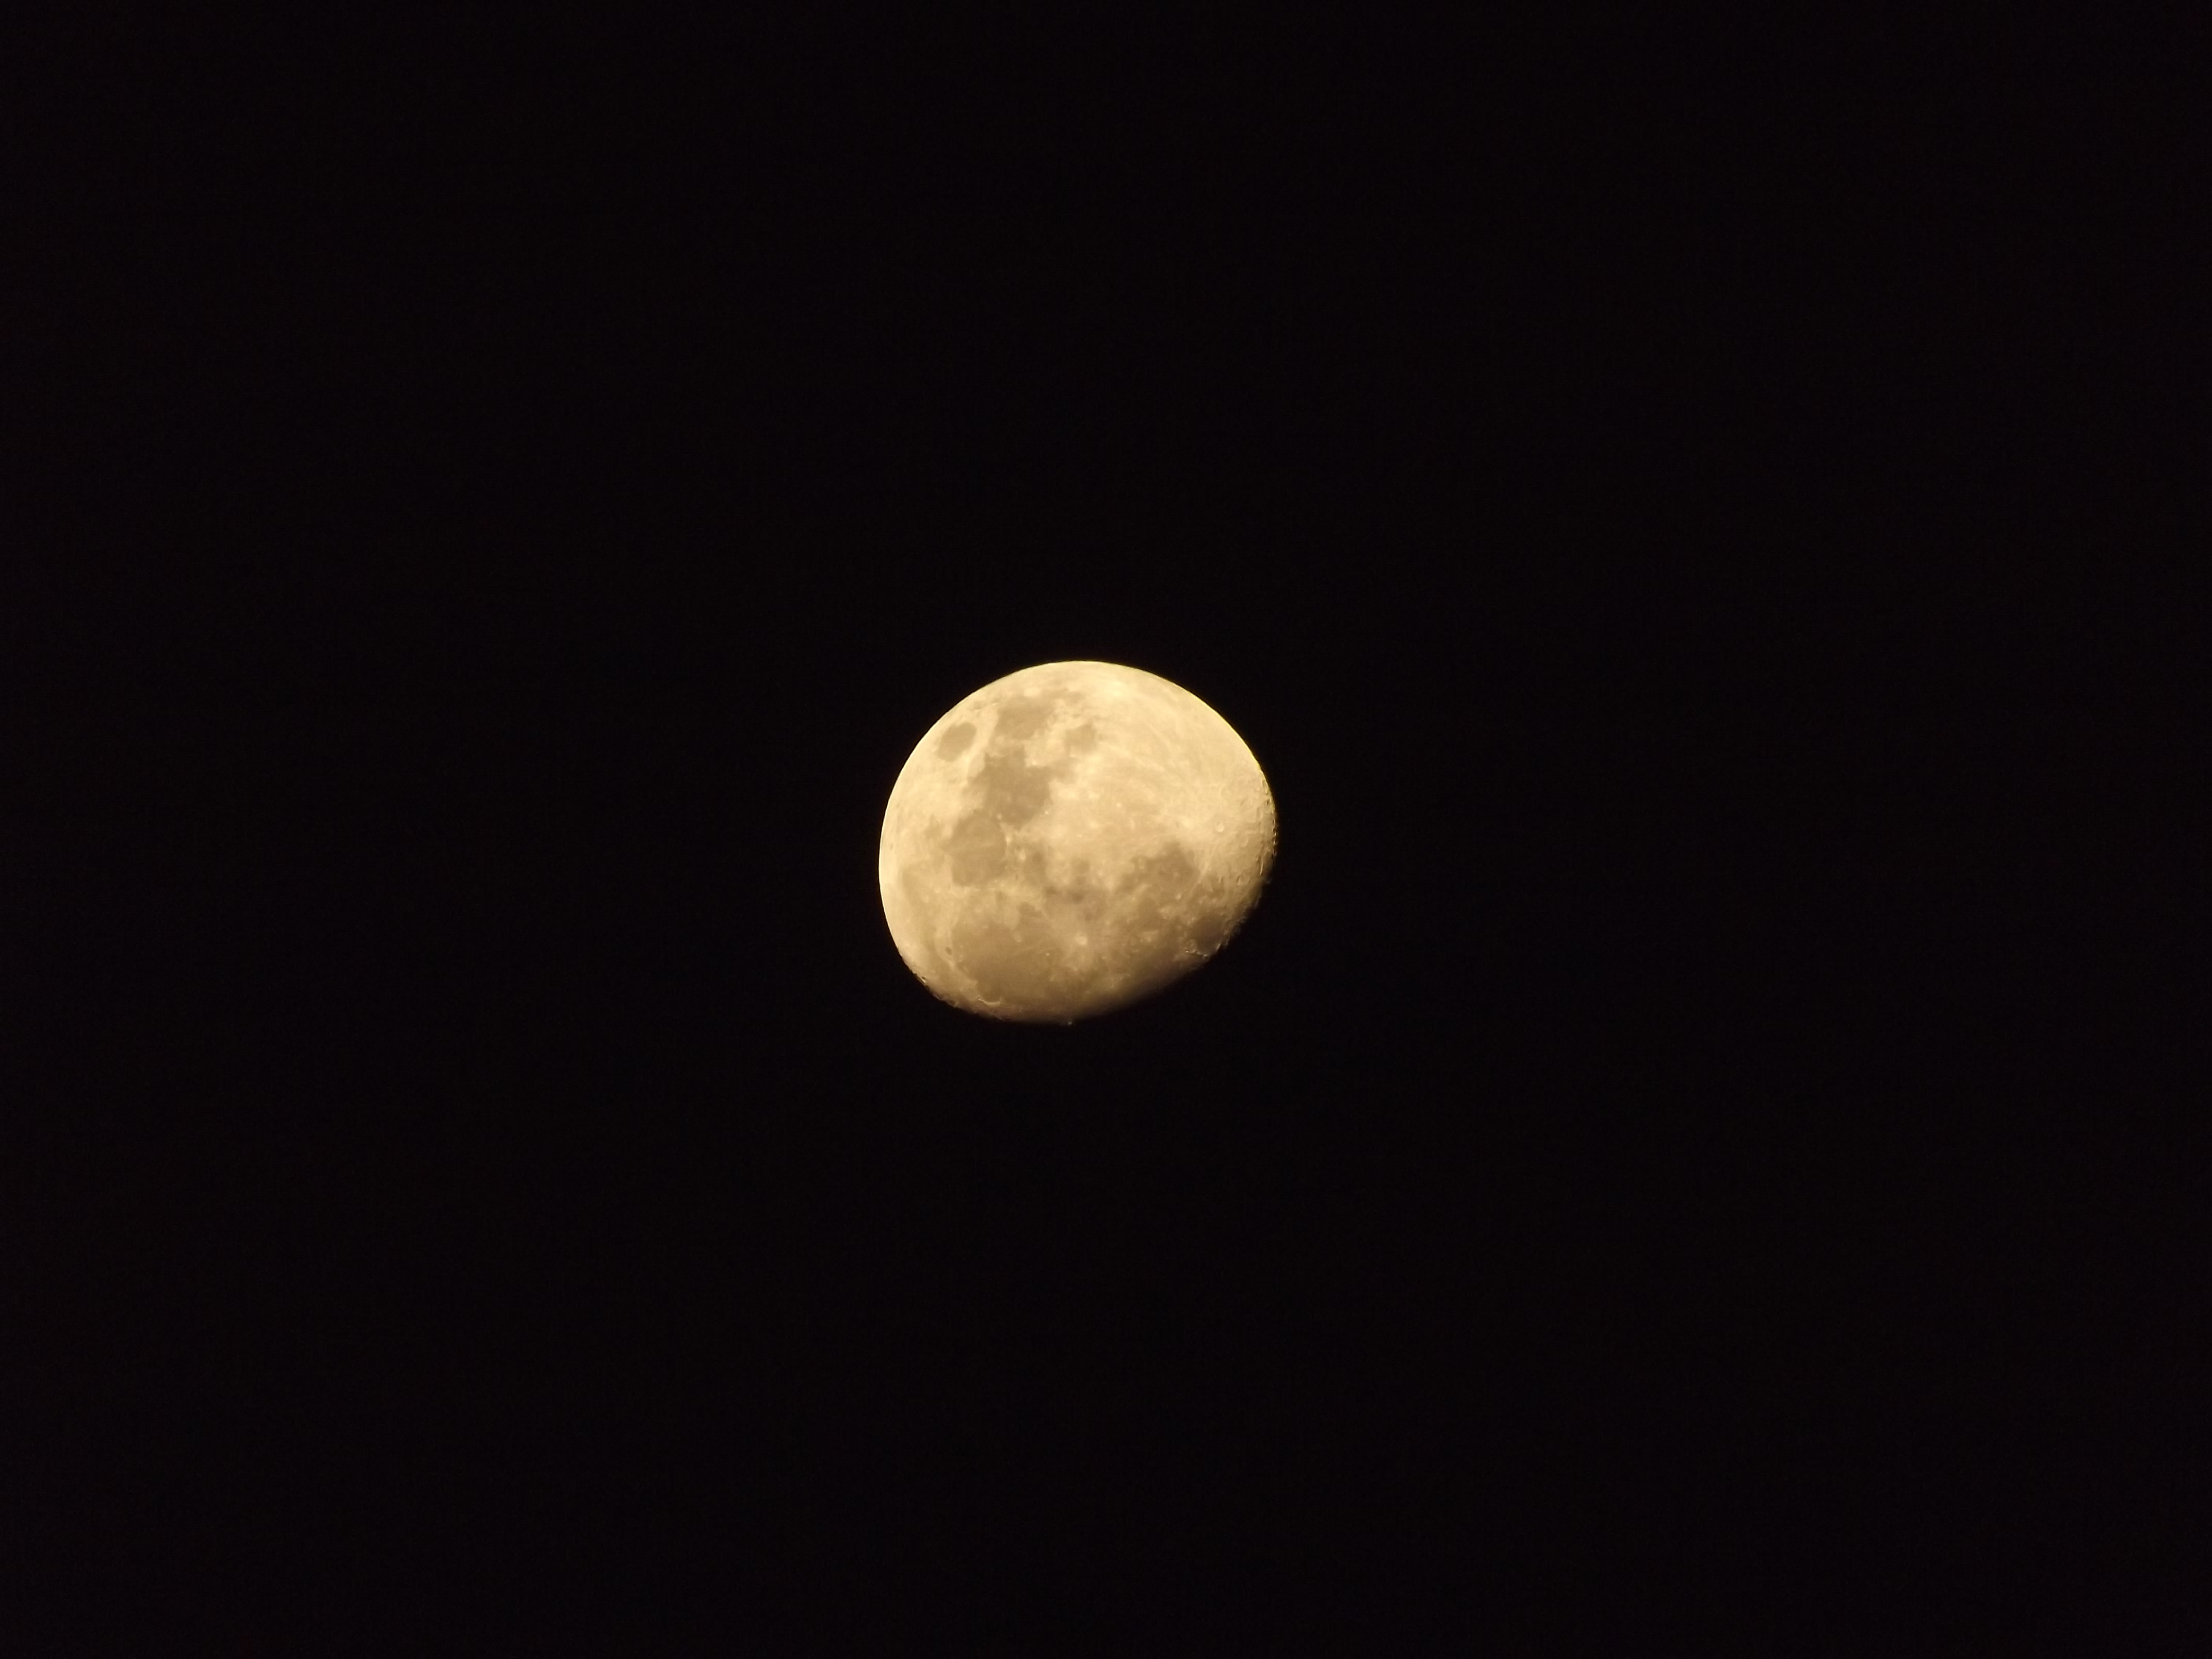
night, atmosphere, dark, black, moon, full moon, circle, astronomy, astronomical object, lunar eclipse, celestial event